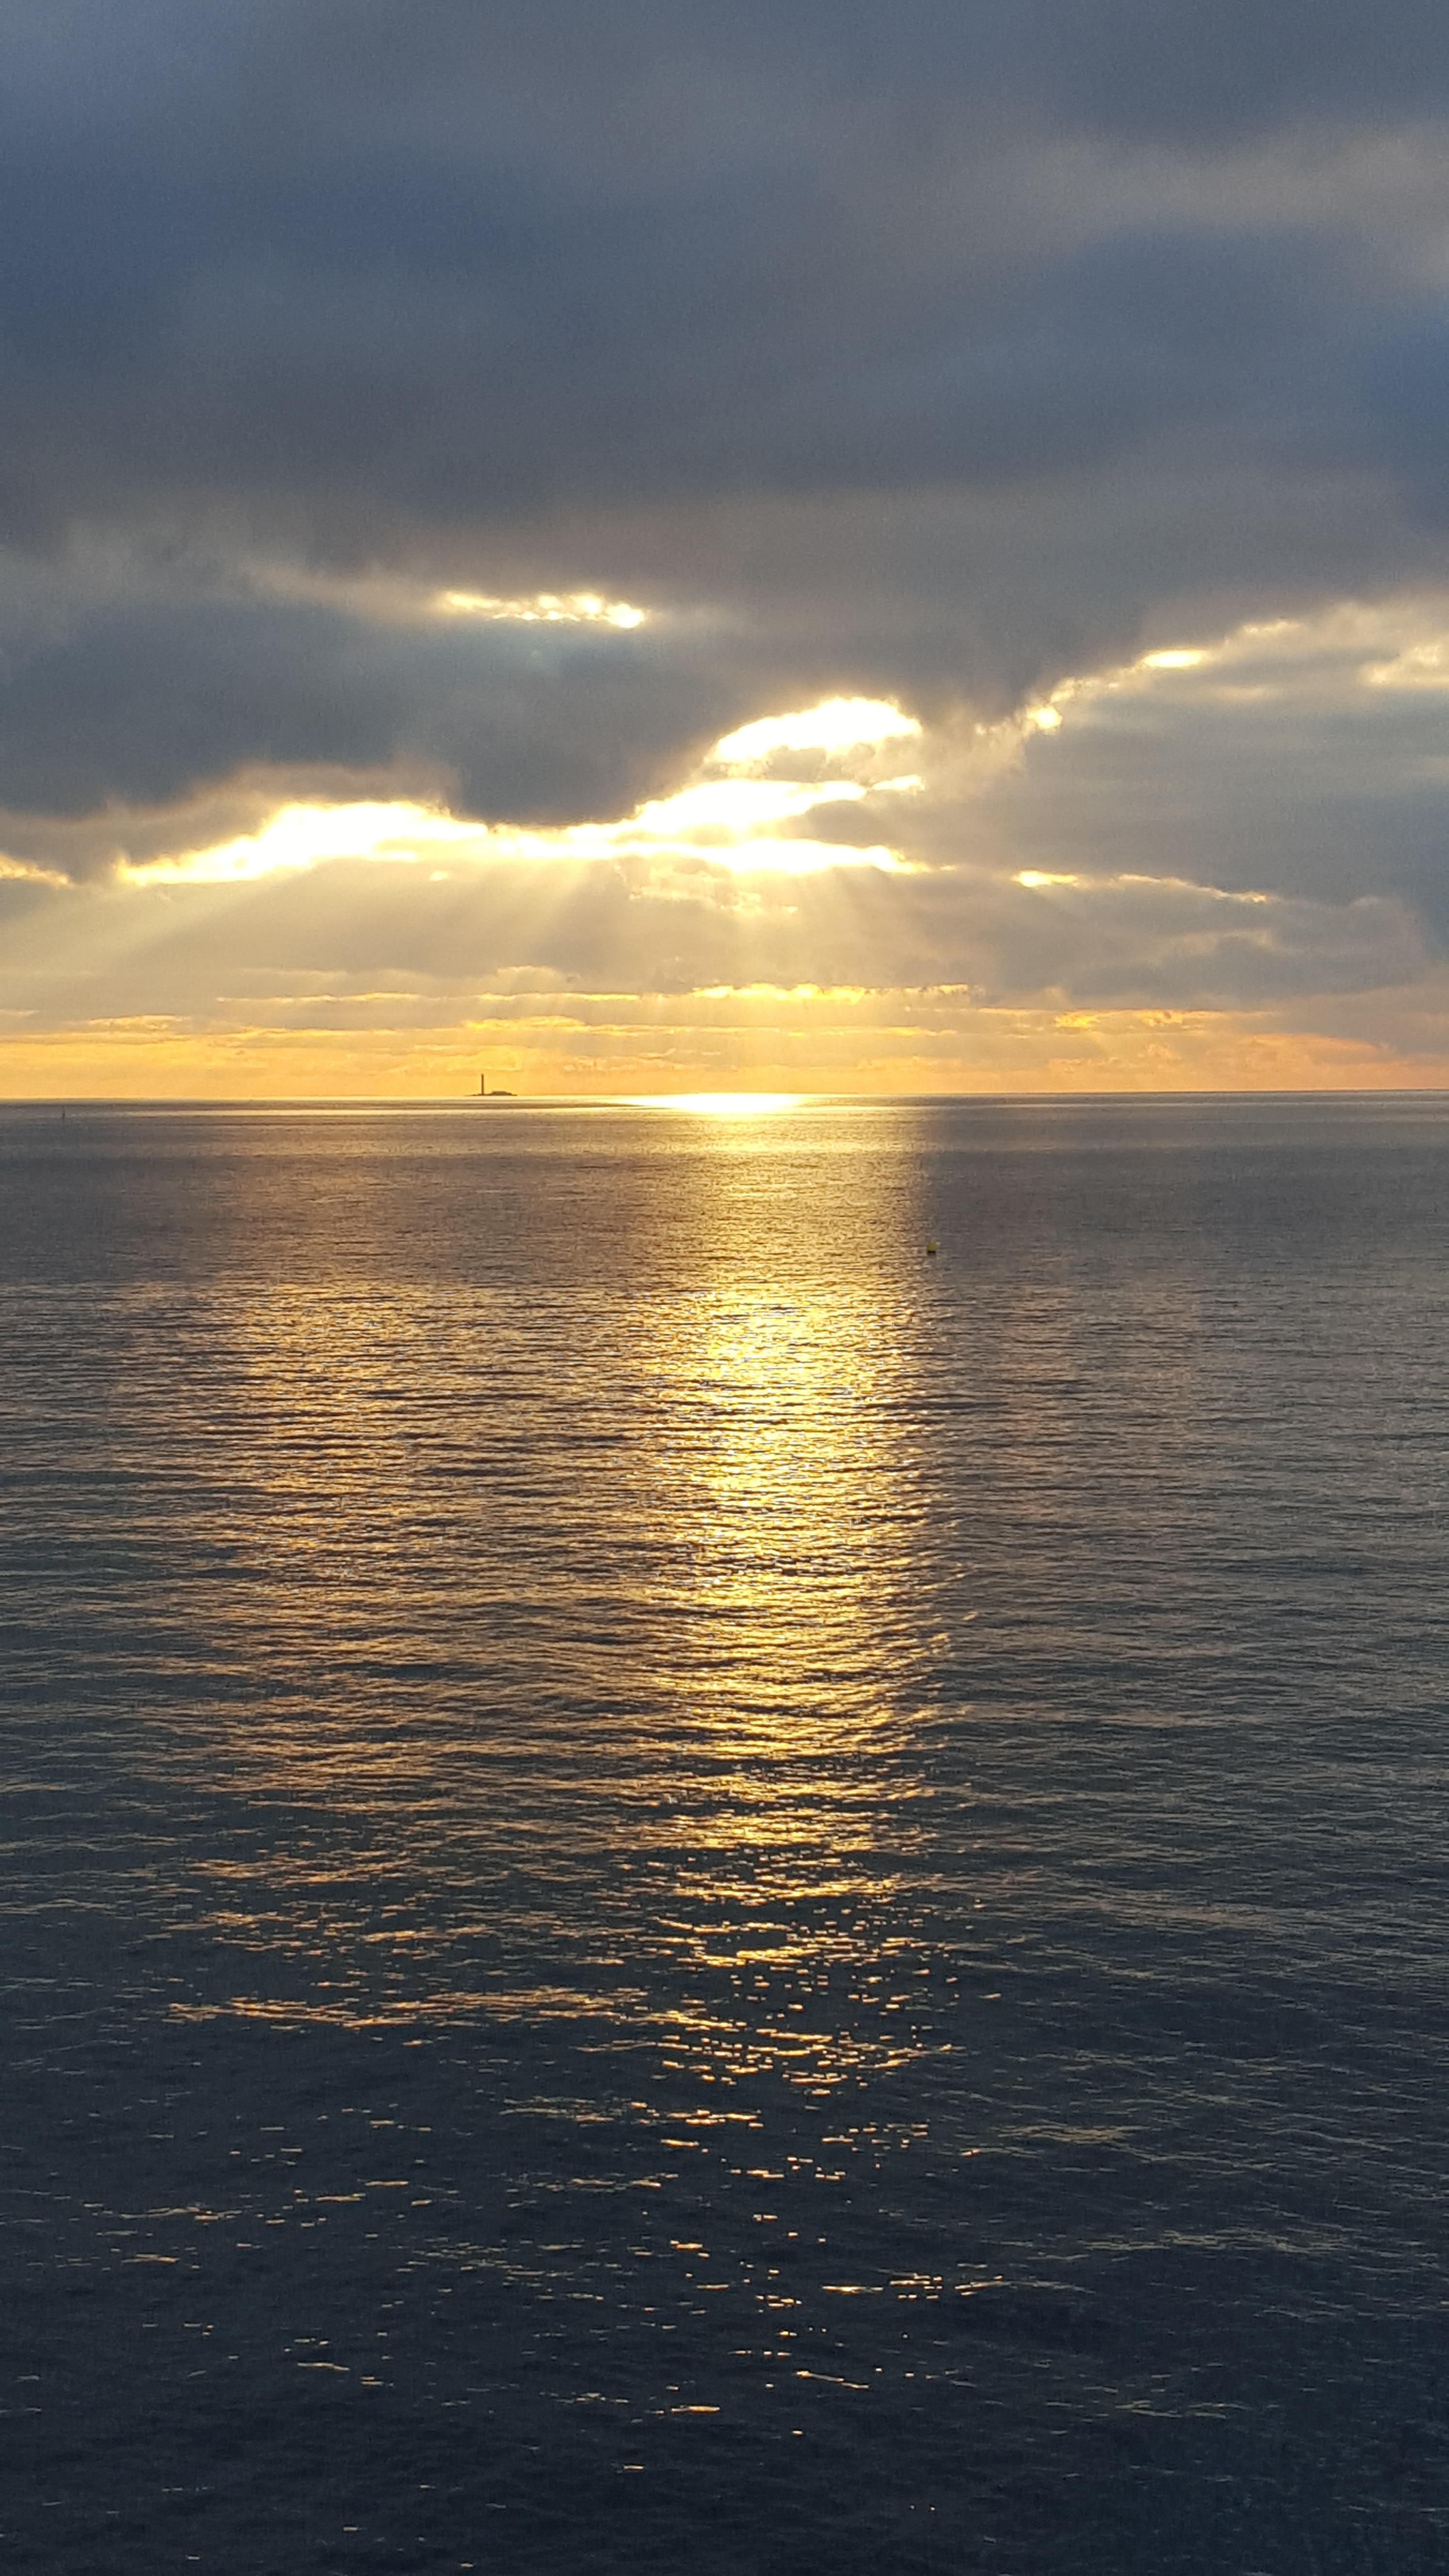
sea, coast, ocean, horizon, cloud, sky, sun, sunrise, sunset, sunlight, morning, shore, wave, lake, dawn, dusk, evening, reflection, body of water, afterglow, wind wave, mediterannee